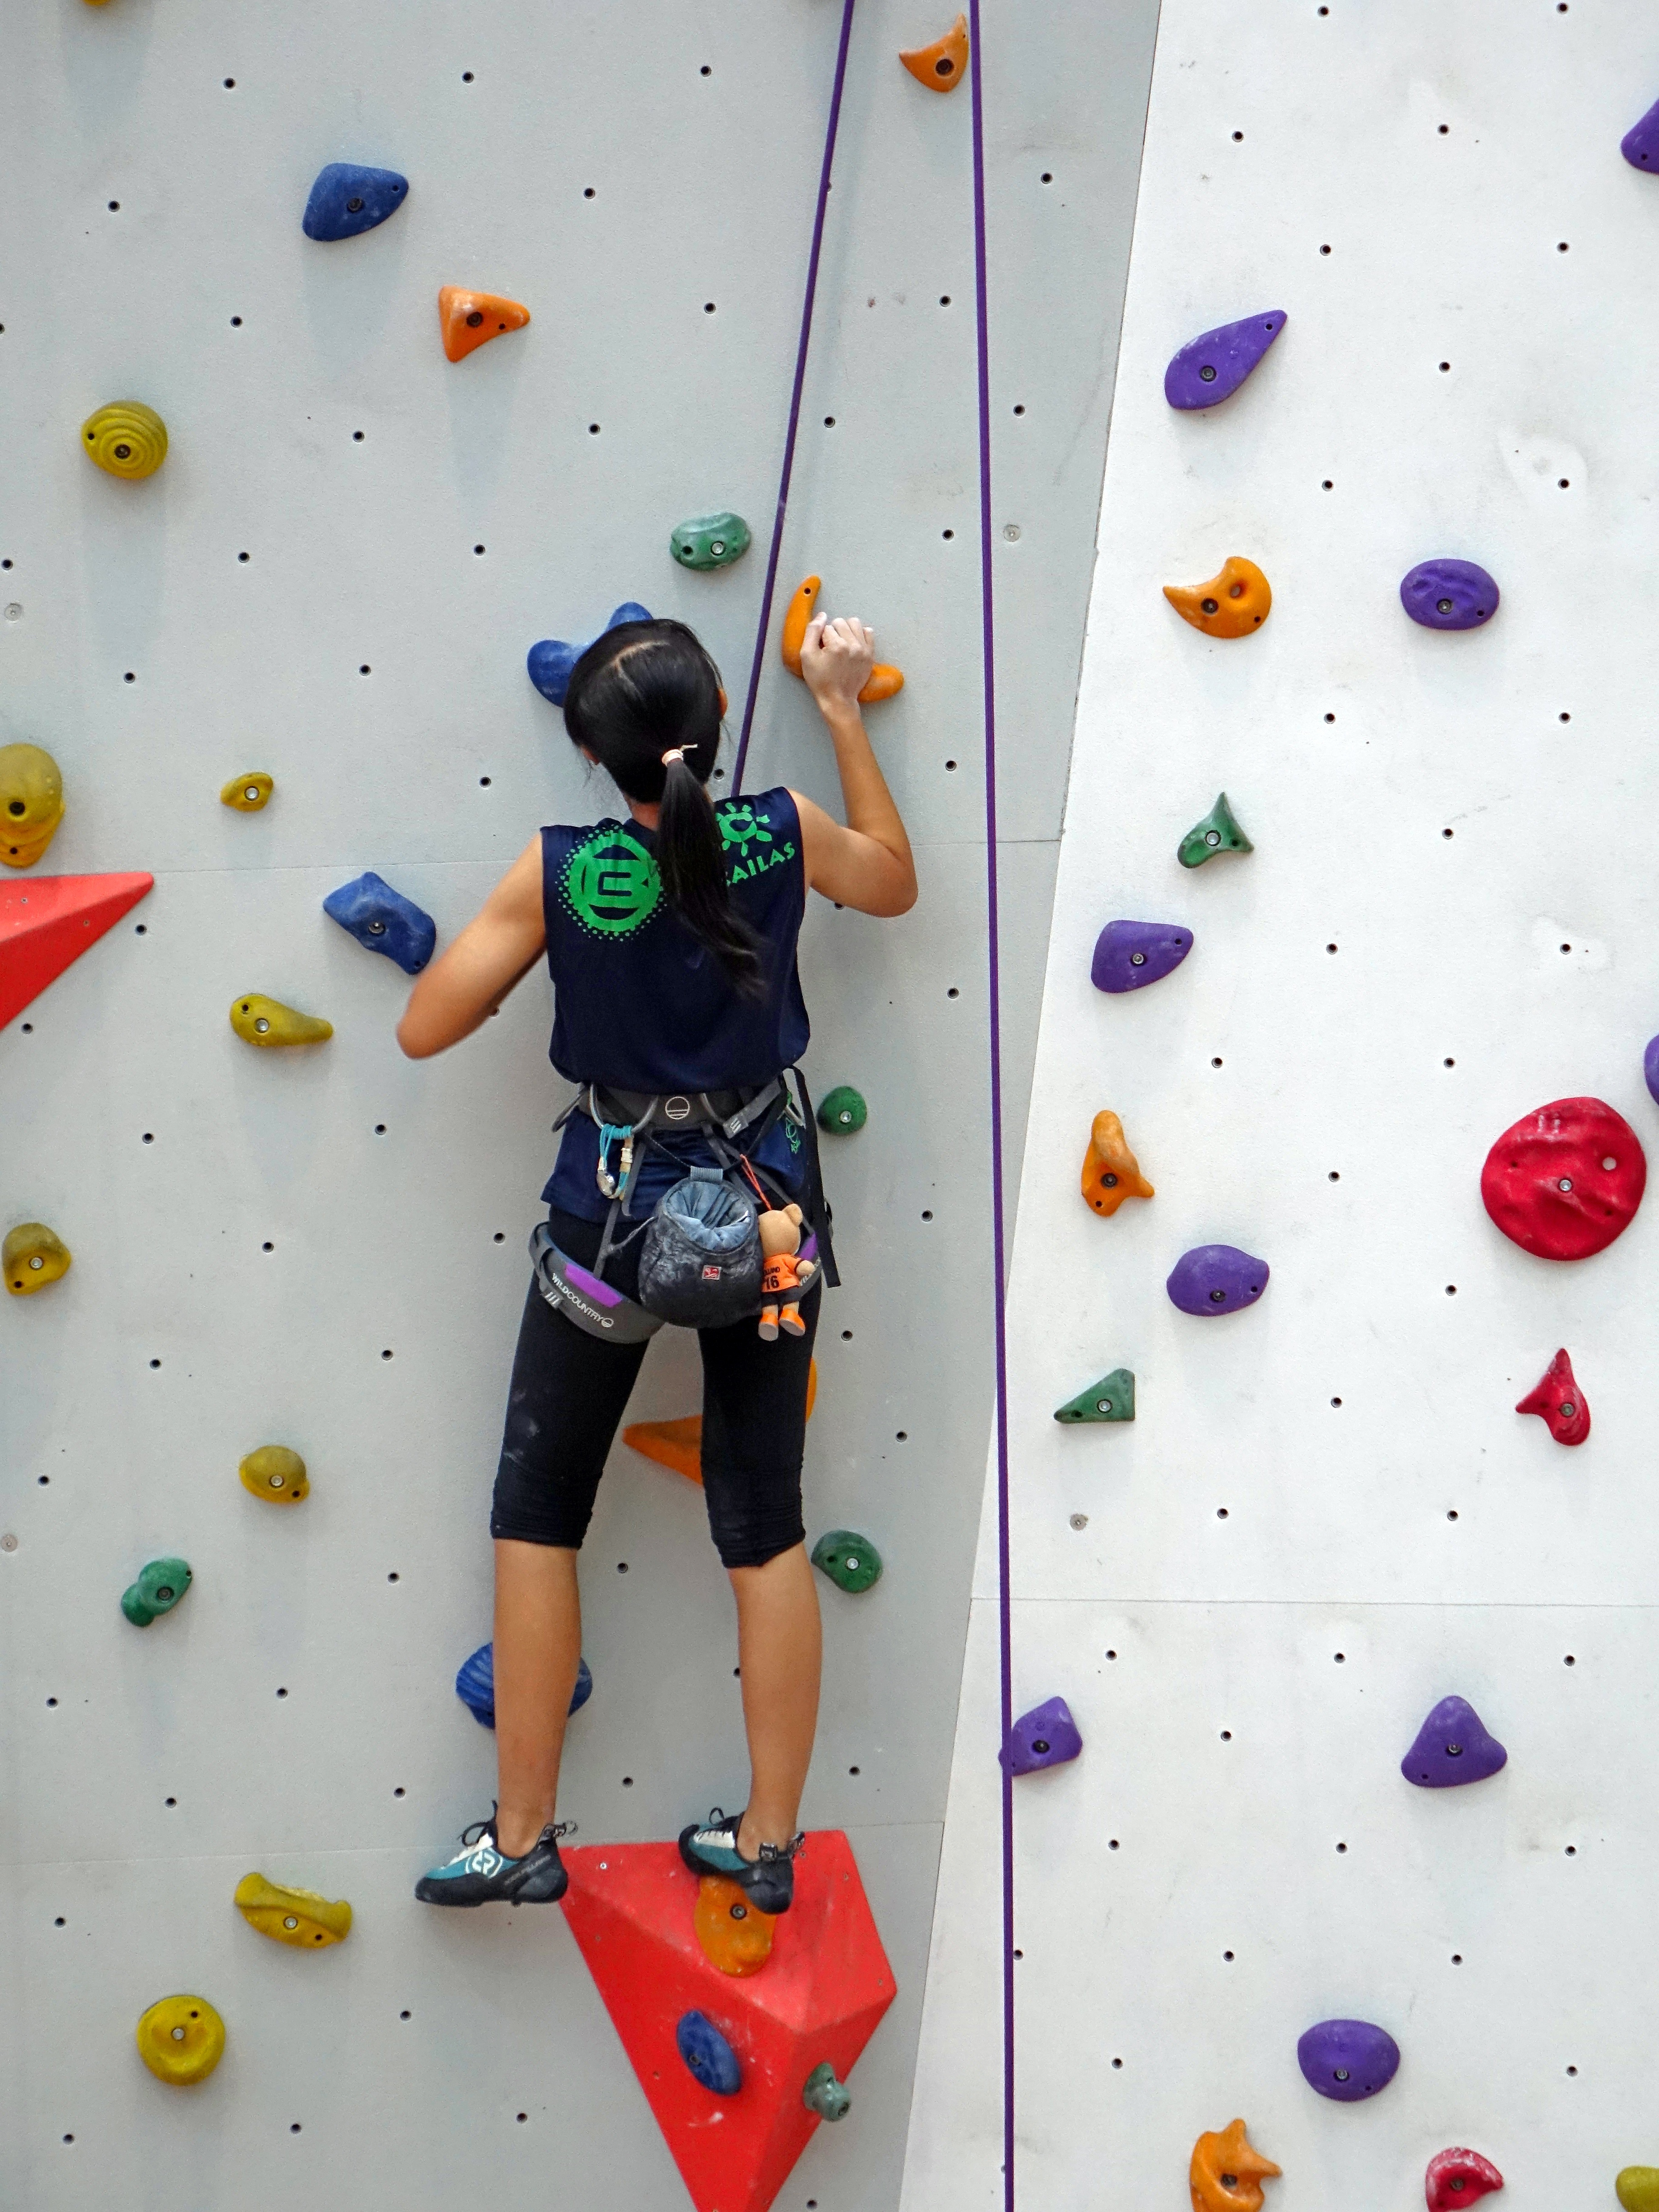
rock, rope, sport, play, adventure, wall, recreation, equipment, training, climbing, rock climbing, extreme, activity, indoors, sports, bodybuilding, strength, concentration, bouldering, rappelling, outdoor recreation, individual sports, sport climbing